Drainage research

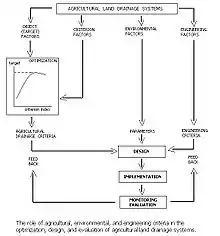
Figure 2.

The role of targets, criterion, environmental, and hydrological factors is illustrated in Figure 2. In this figure criterion factors are factors influenced by drainage on the one hand and the agricultural performance on the other.